Port Renfrew

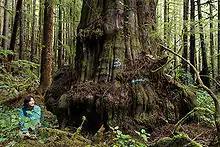
Avatar Grove

Port Renfrew sits at the head of Port San Juan and the mouth of the San Juan River, affording it a variety of recreational activities such as fishing, kayaking, birding, and walking. The surrounding mountains and coastline are home to a variety of hiking trails, most notably the West Coast Trail to the north and Juan de Fuca Marine Trail to the southwest. The San Juan Valley to the east is home to numerous old growth forests and many of Canada's largest and oldest trees, including the Red Creek Fir and Big Lonely Doug.